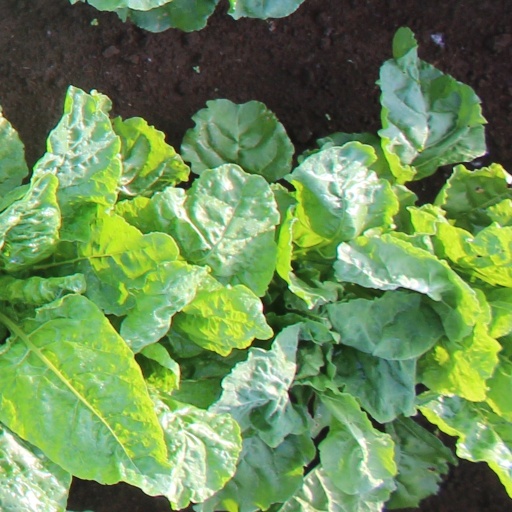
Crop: sugar beet